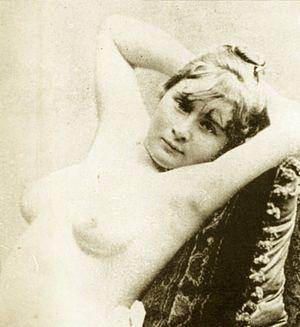
Louise Weber, dite La Goulue, née le 12 juillet 1866 dans une partie de Clichy et morte le 29 janvier 1929 à Paris, dans le 10ᵉ arrondissement, est une danseuse de cancan populaire.